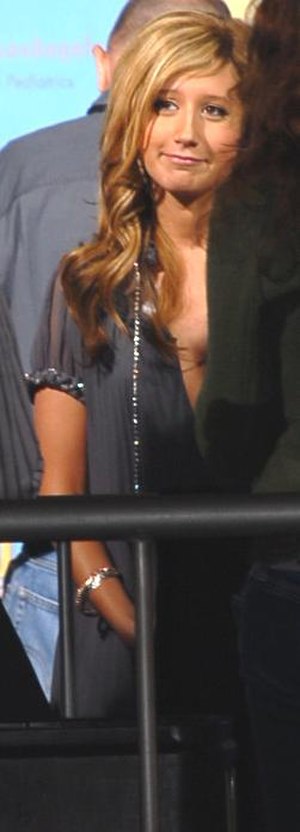
Ashley Tisdale / Filmografi
Tisdale under indspilningen af High School Musical 2
Ashley Michelle Tisdale er en amerikansk skuespillerinde og sangerinde. Hendes mest kendte roller er som Maddie Fitzpatrick i den amerikanske tv-serie Zack og Codys Søde Hotelliv, der vises på Disney Channel, og som Sharpay Evans i High School Musical og dennes efterfølger High School Musical 2 samt film nummer 3 i serien High School Musical 3. Hun har også udgivet et album Headstrong, som udkom i USA 6. februar 2007.